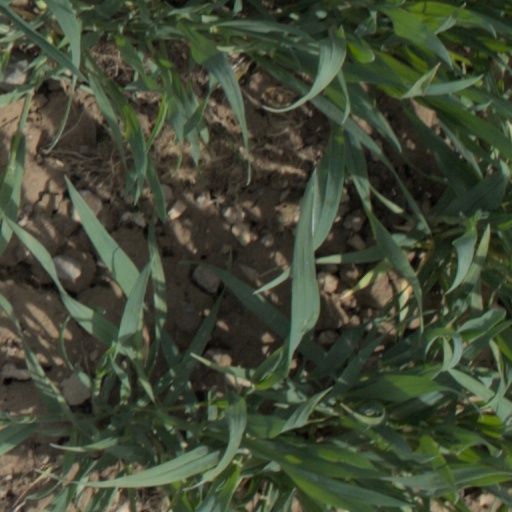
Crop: wheat